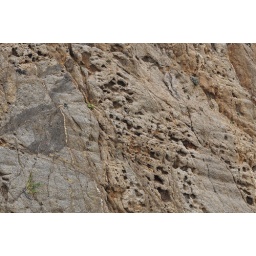
T4L: Free to use for your layering projects :DCliff rock face near the beach...Find a face or something! LOL :D